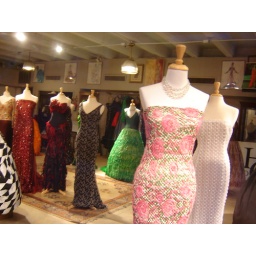
poorly pictured, i dug the yarn-y look of the pink dress in the foreground.